Energy in Thailand

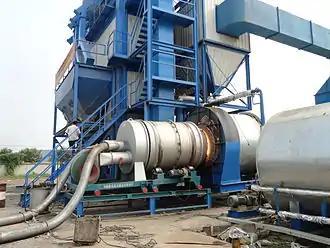
Coal burner in Thailand

, Thailand had proved reserves of 1,063 million tonnes of sub-bituminous coal and lignite. In 2018, it produced 3.8 Mtoe, down 8.5% from 2017. It consumed 18.5 Mtoe in 2018, meaning it imported approximately 15 Mtoe. Its reserves-to-production ratio is 72 (years).